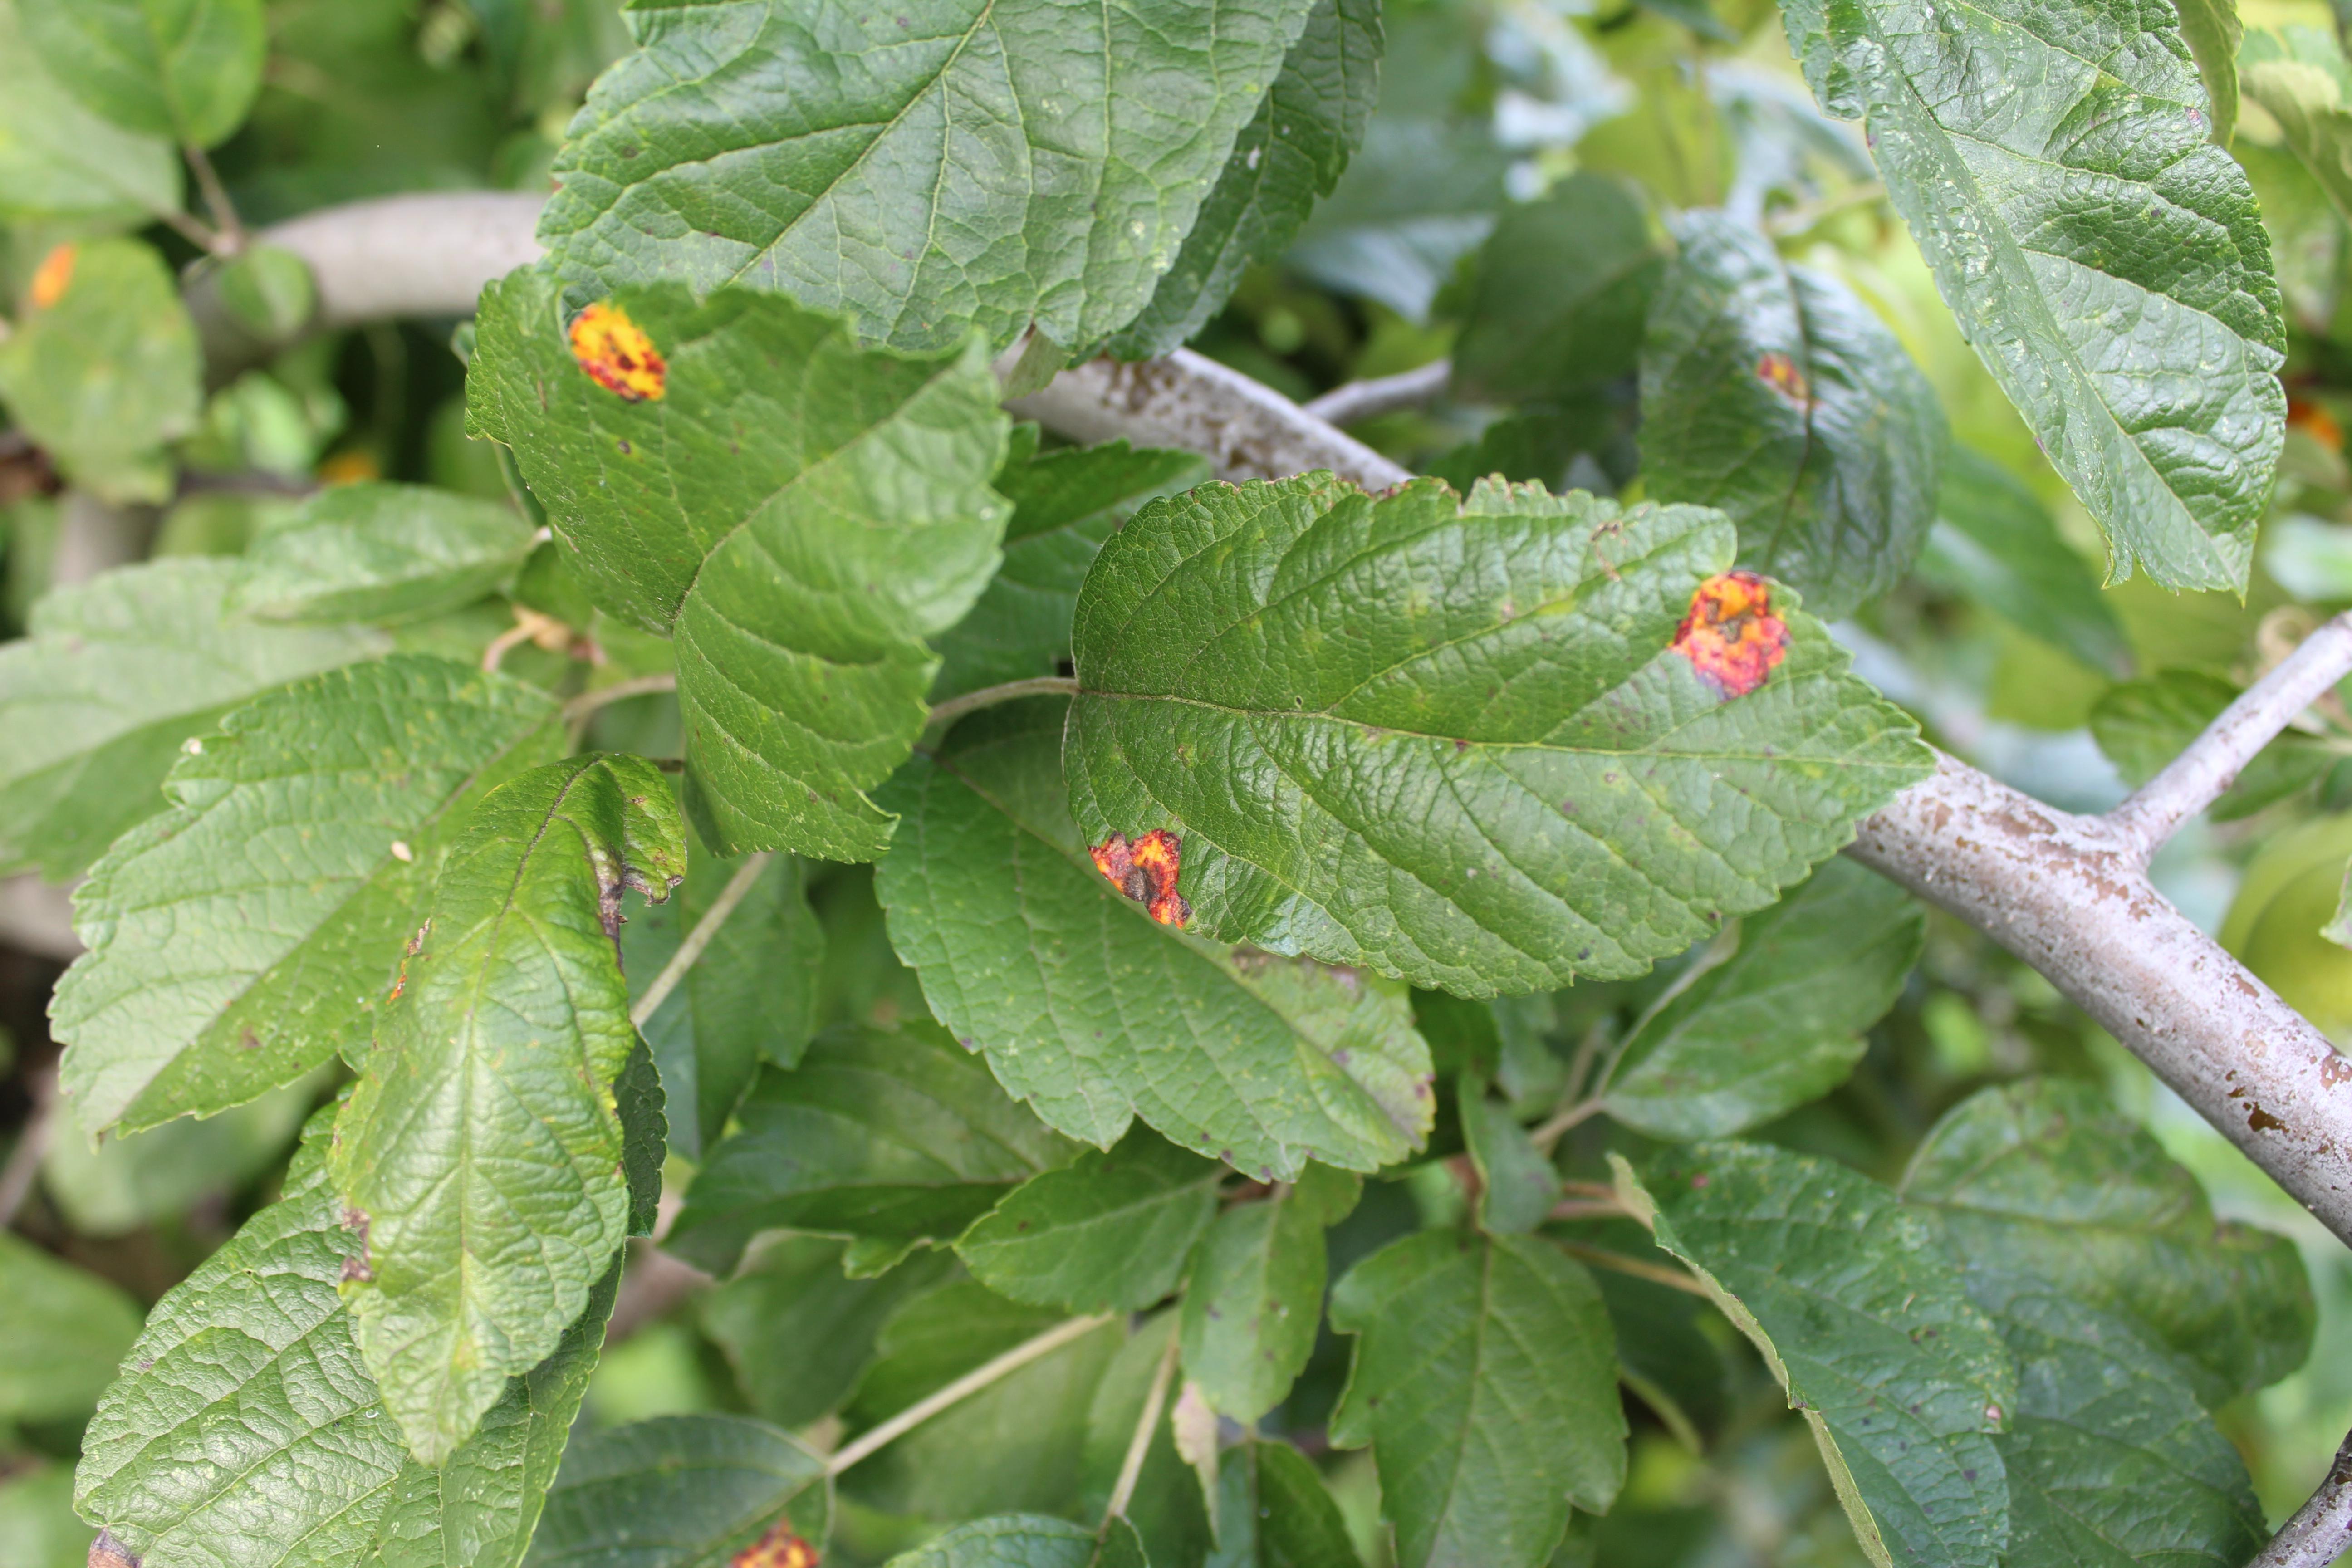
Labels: rust